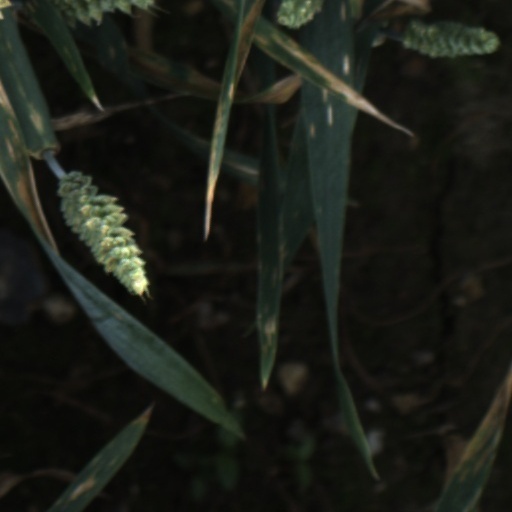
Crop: wheat